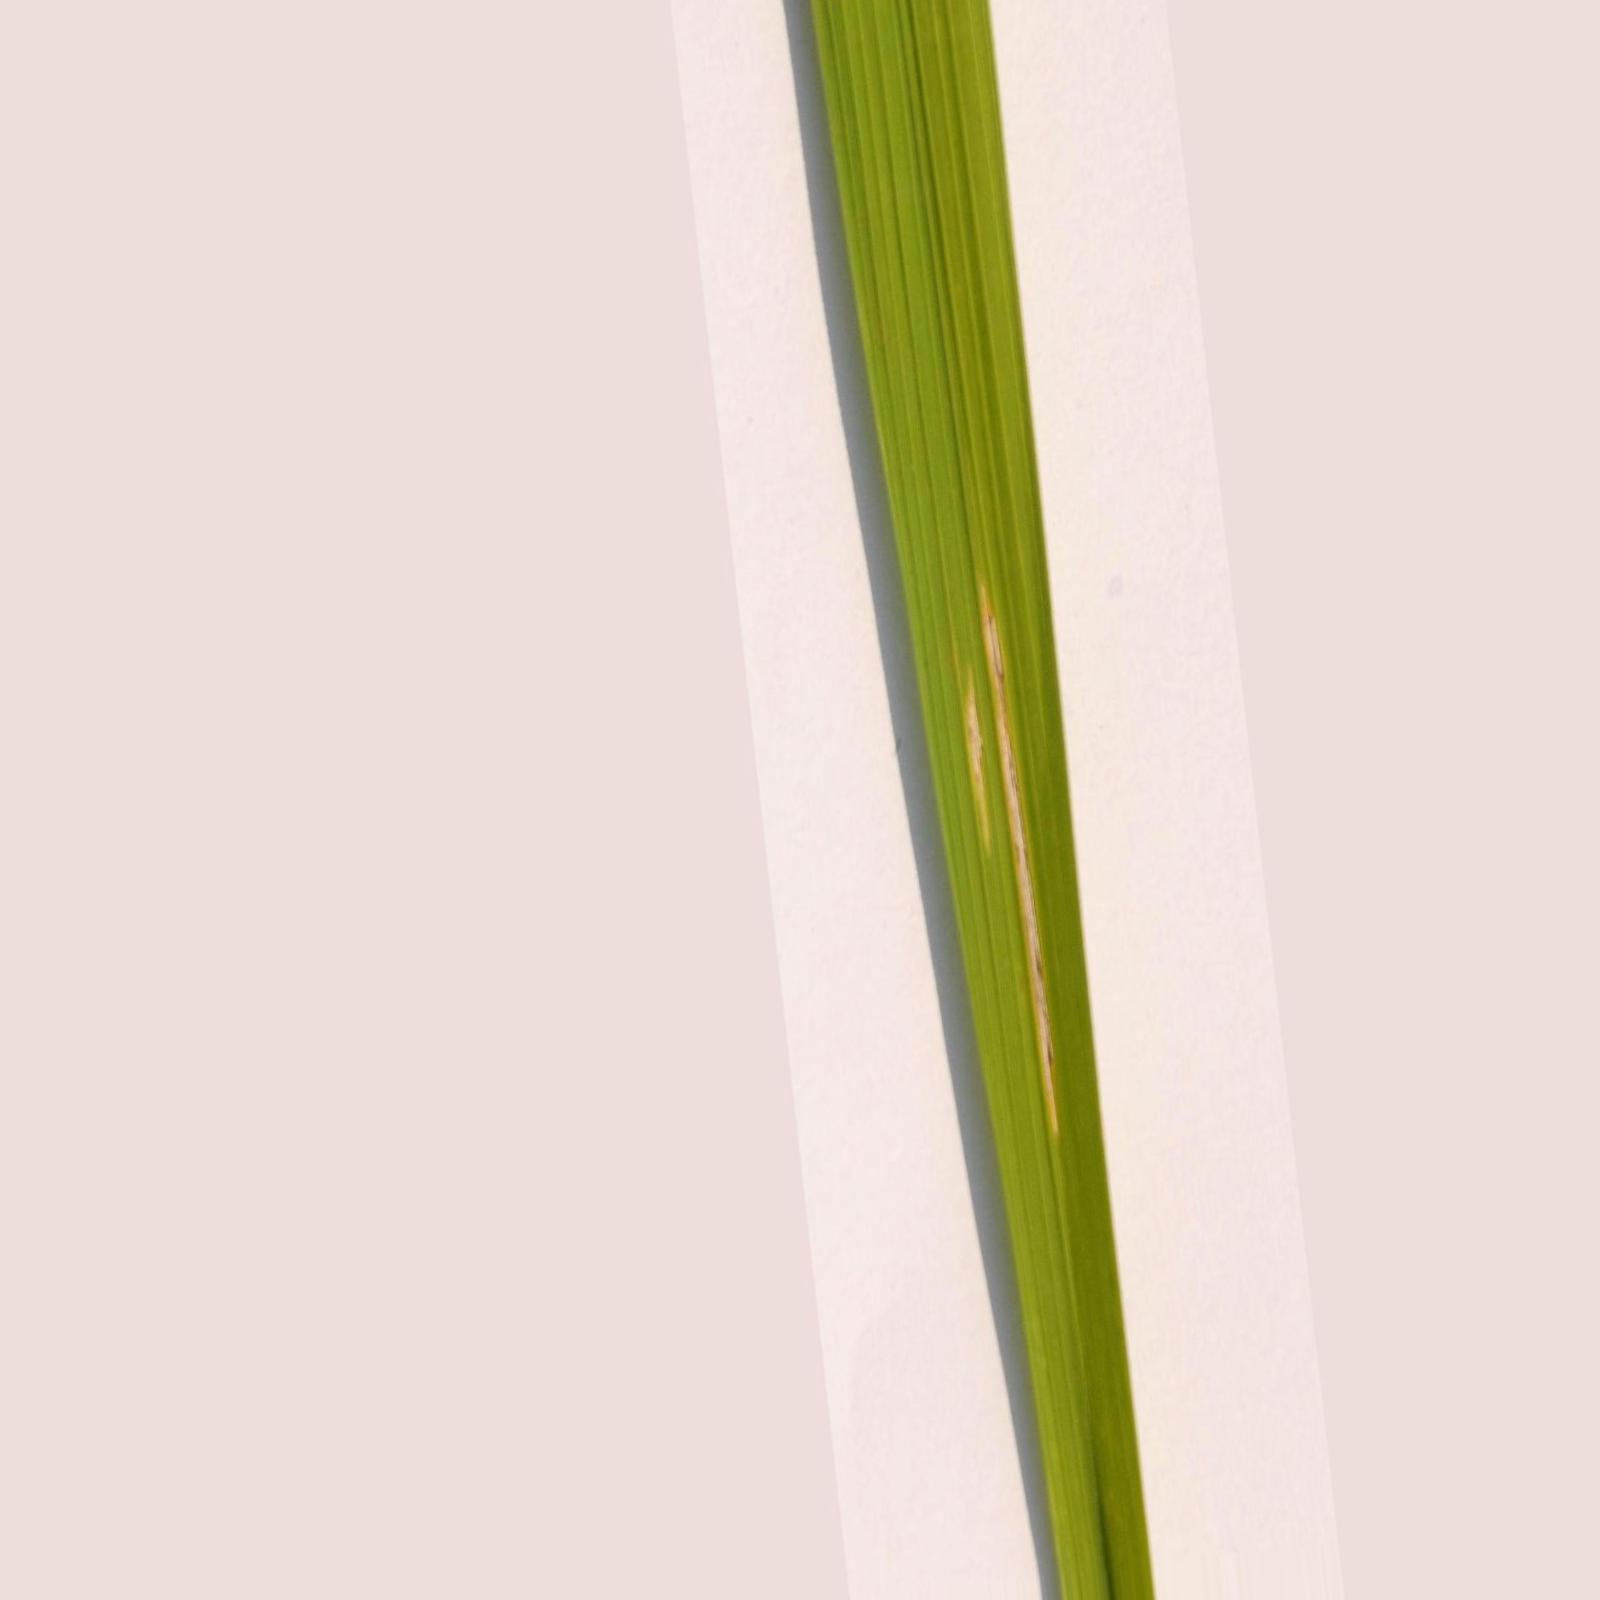
Nhãn: Bệnh Bạc lá (Bacterial leaf blight)